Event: Nepal Earthquake
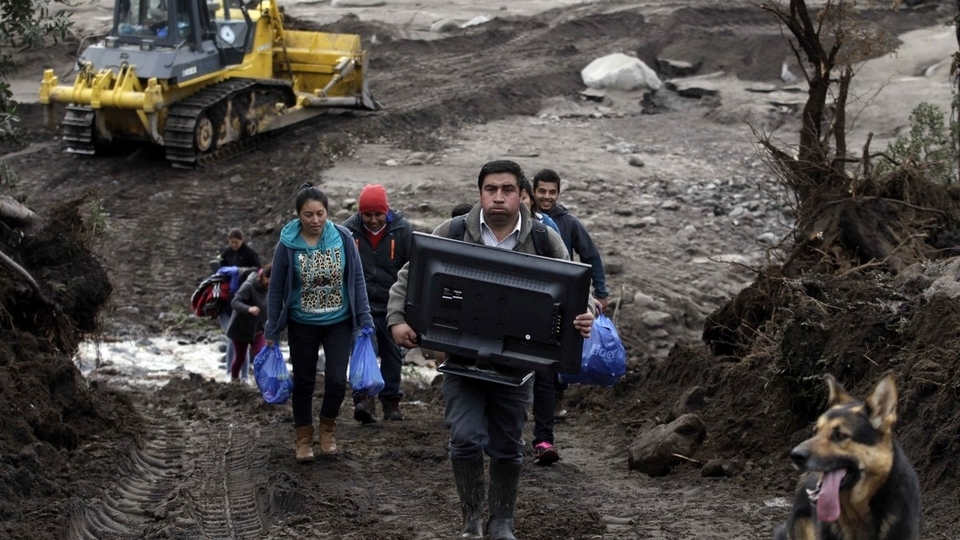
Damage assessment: damage